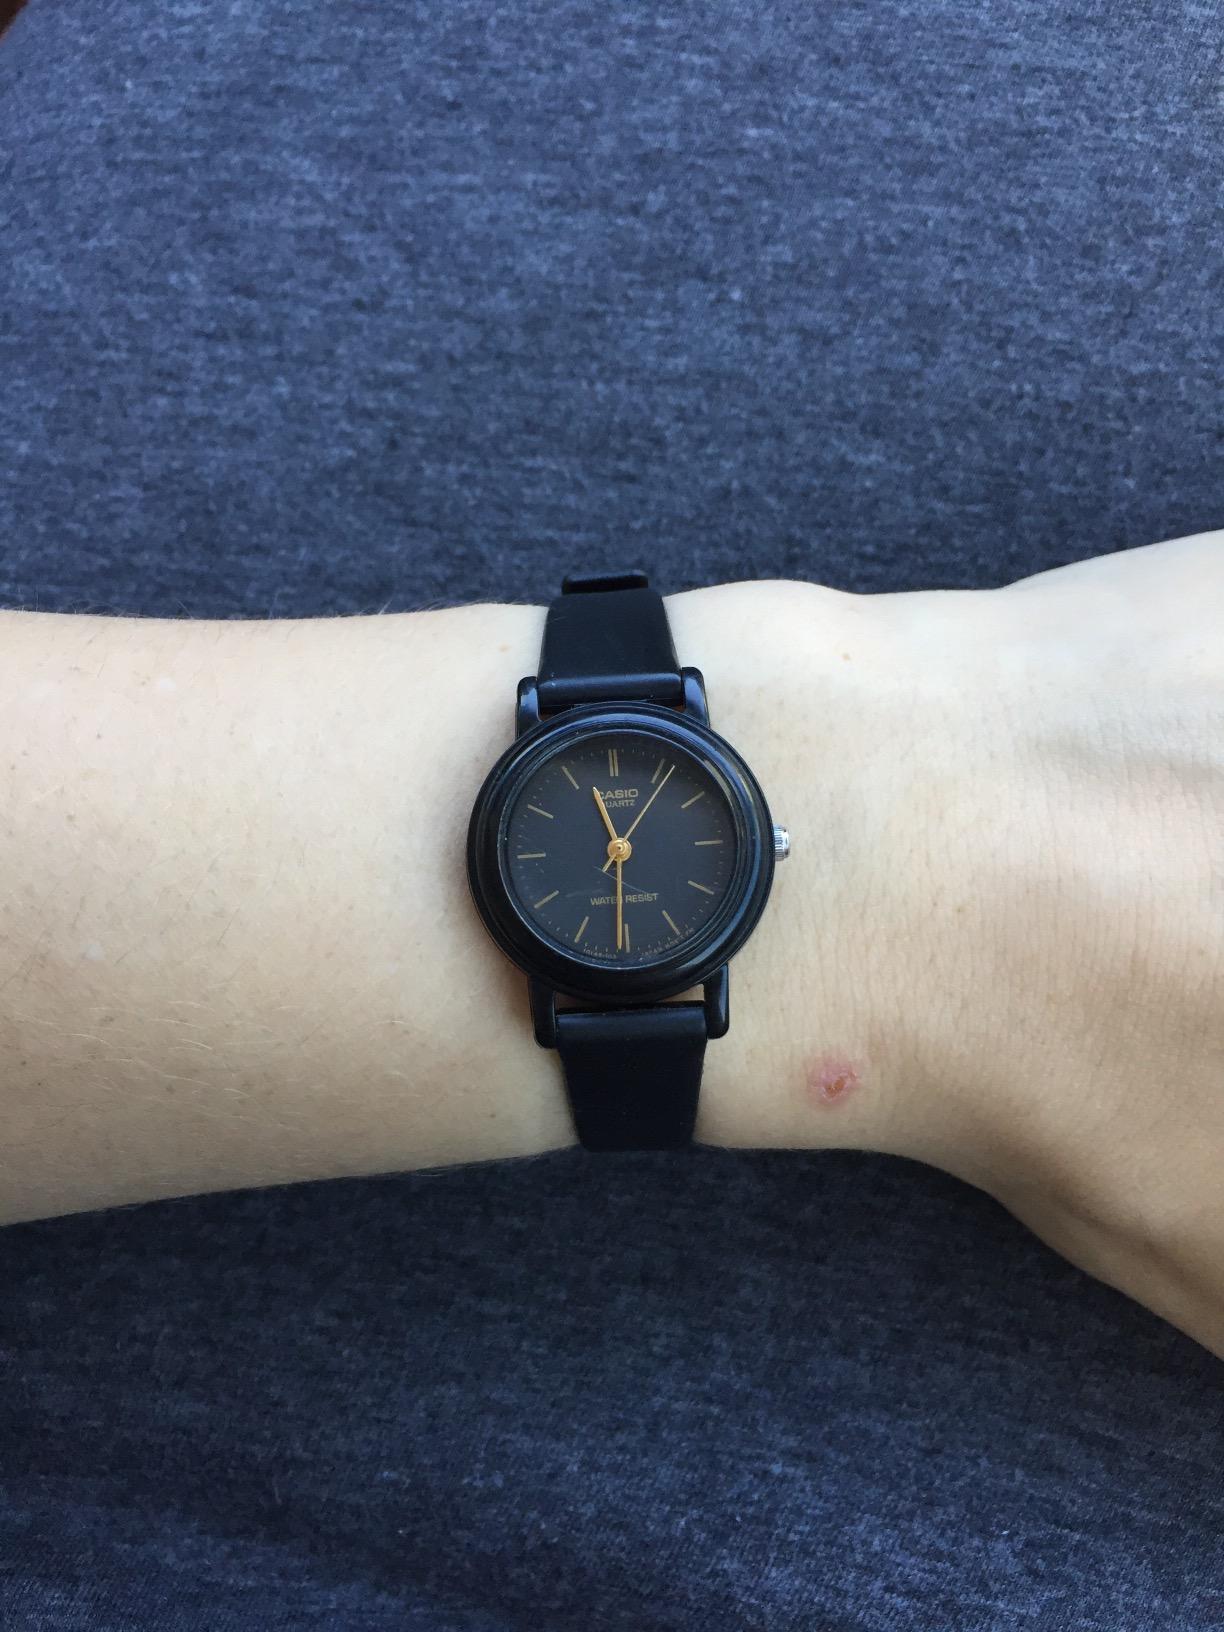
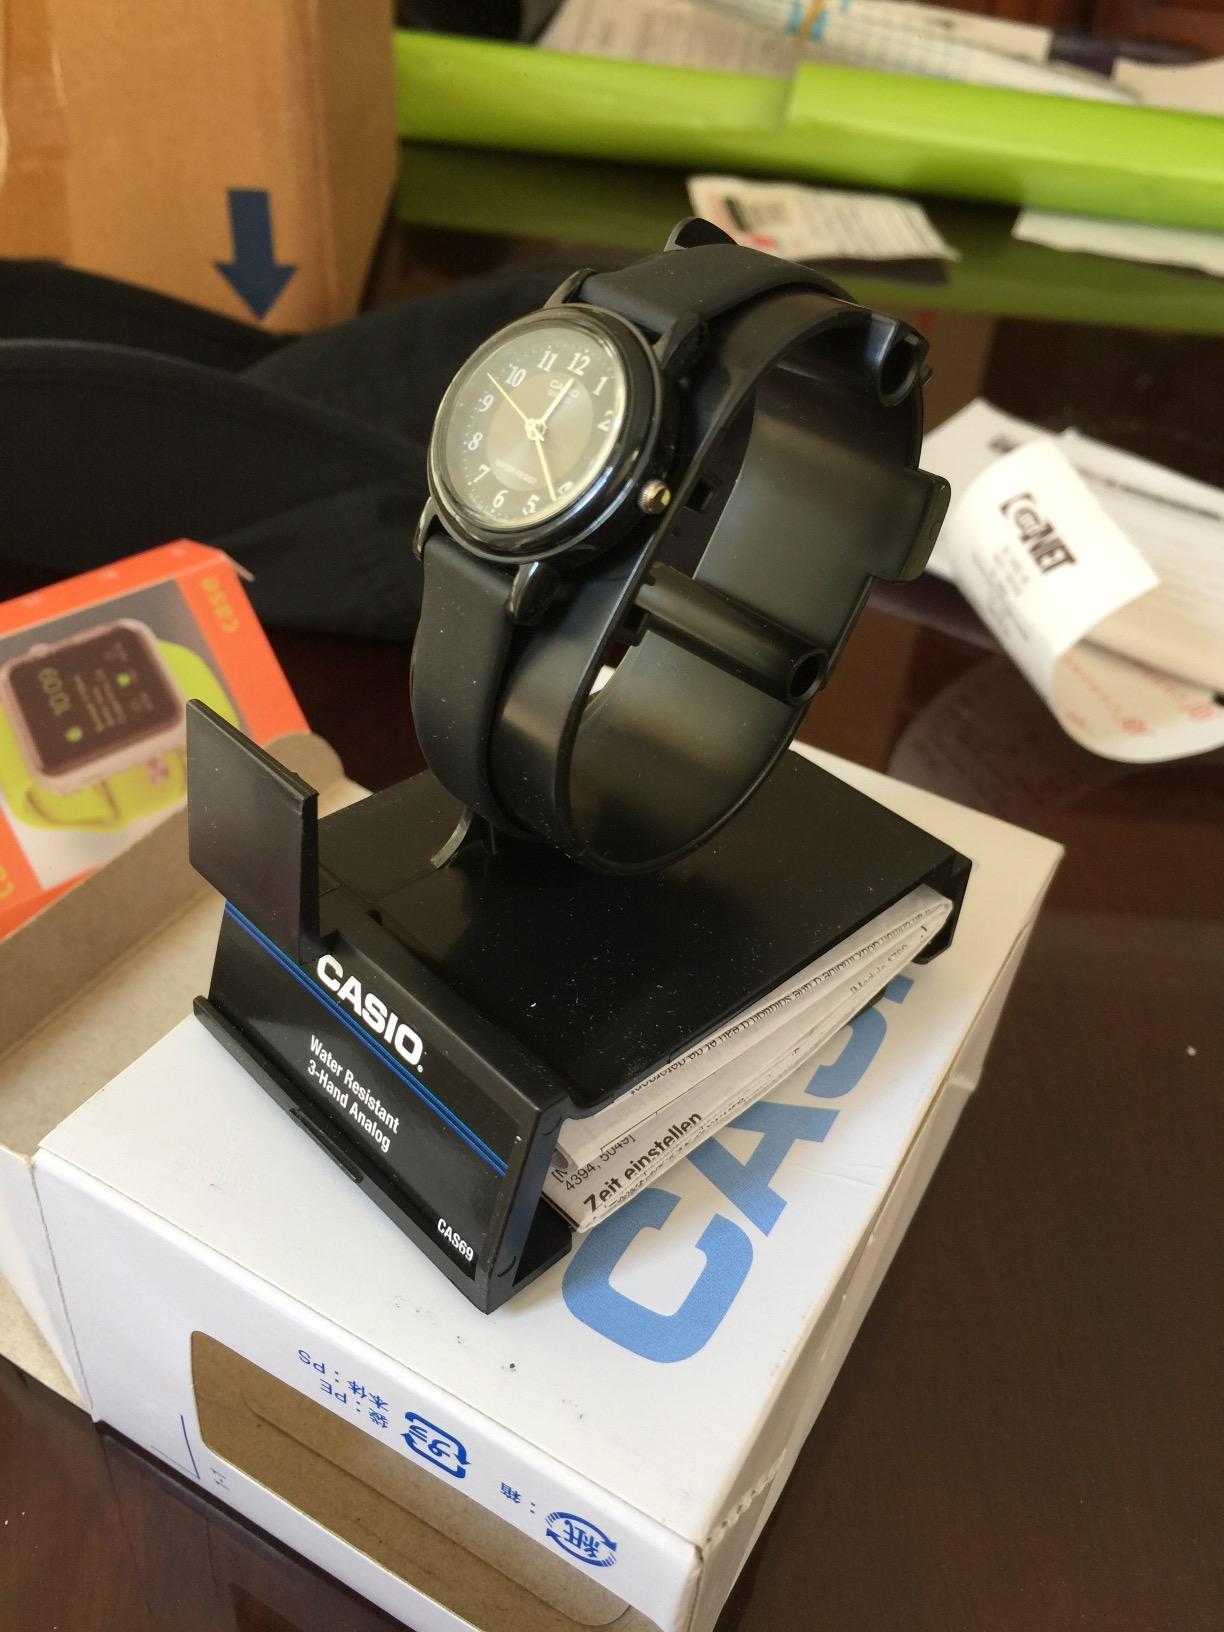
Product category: accessories_watch
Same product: no